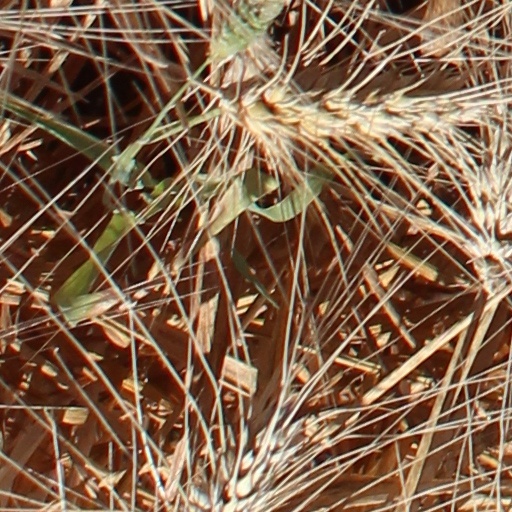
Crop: wheat